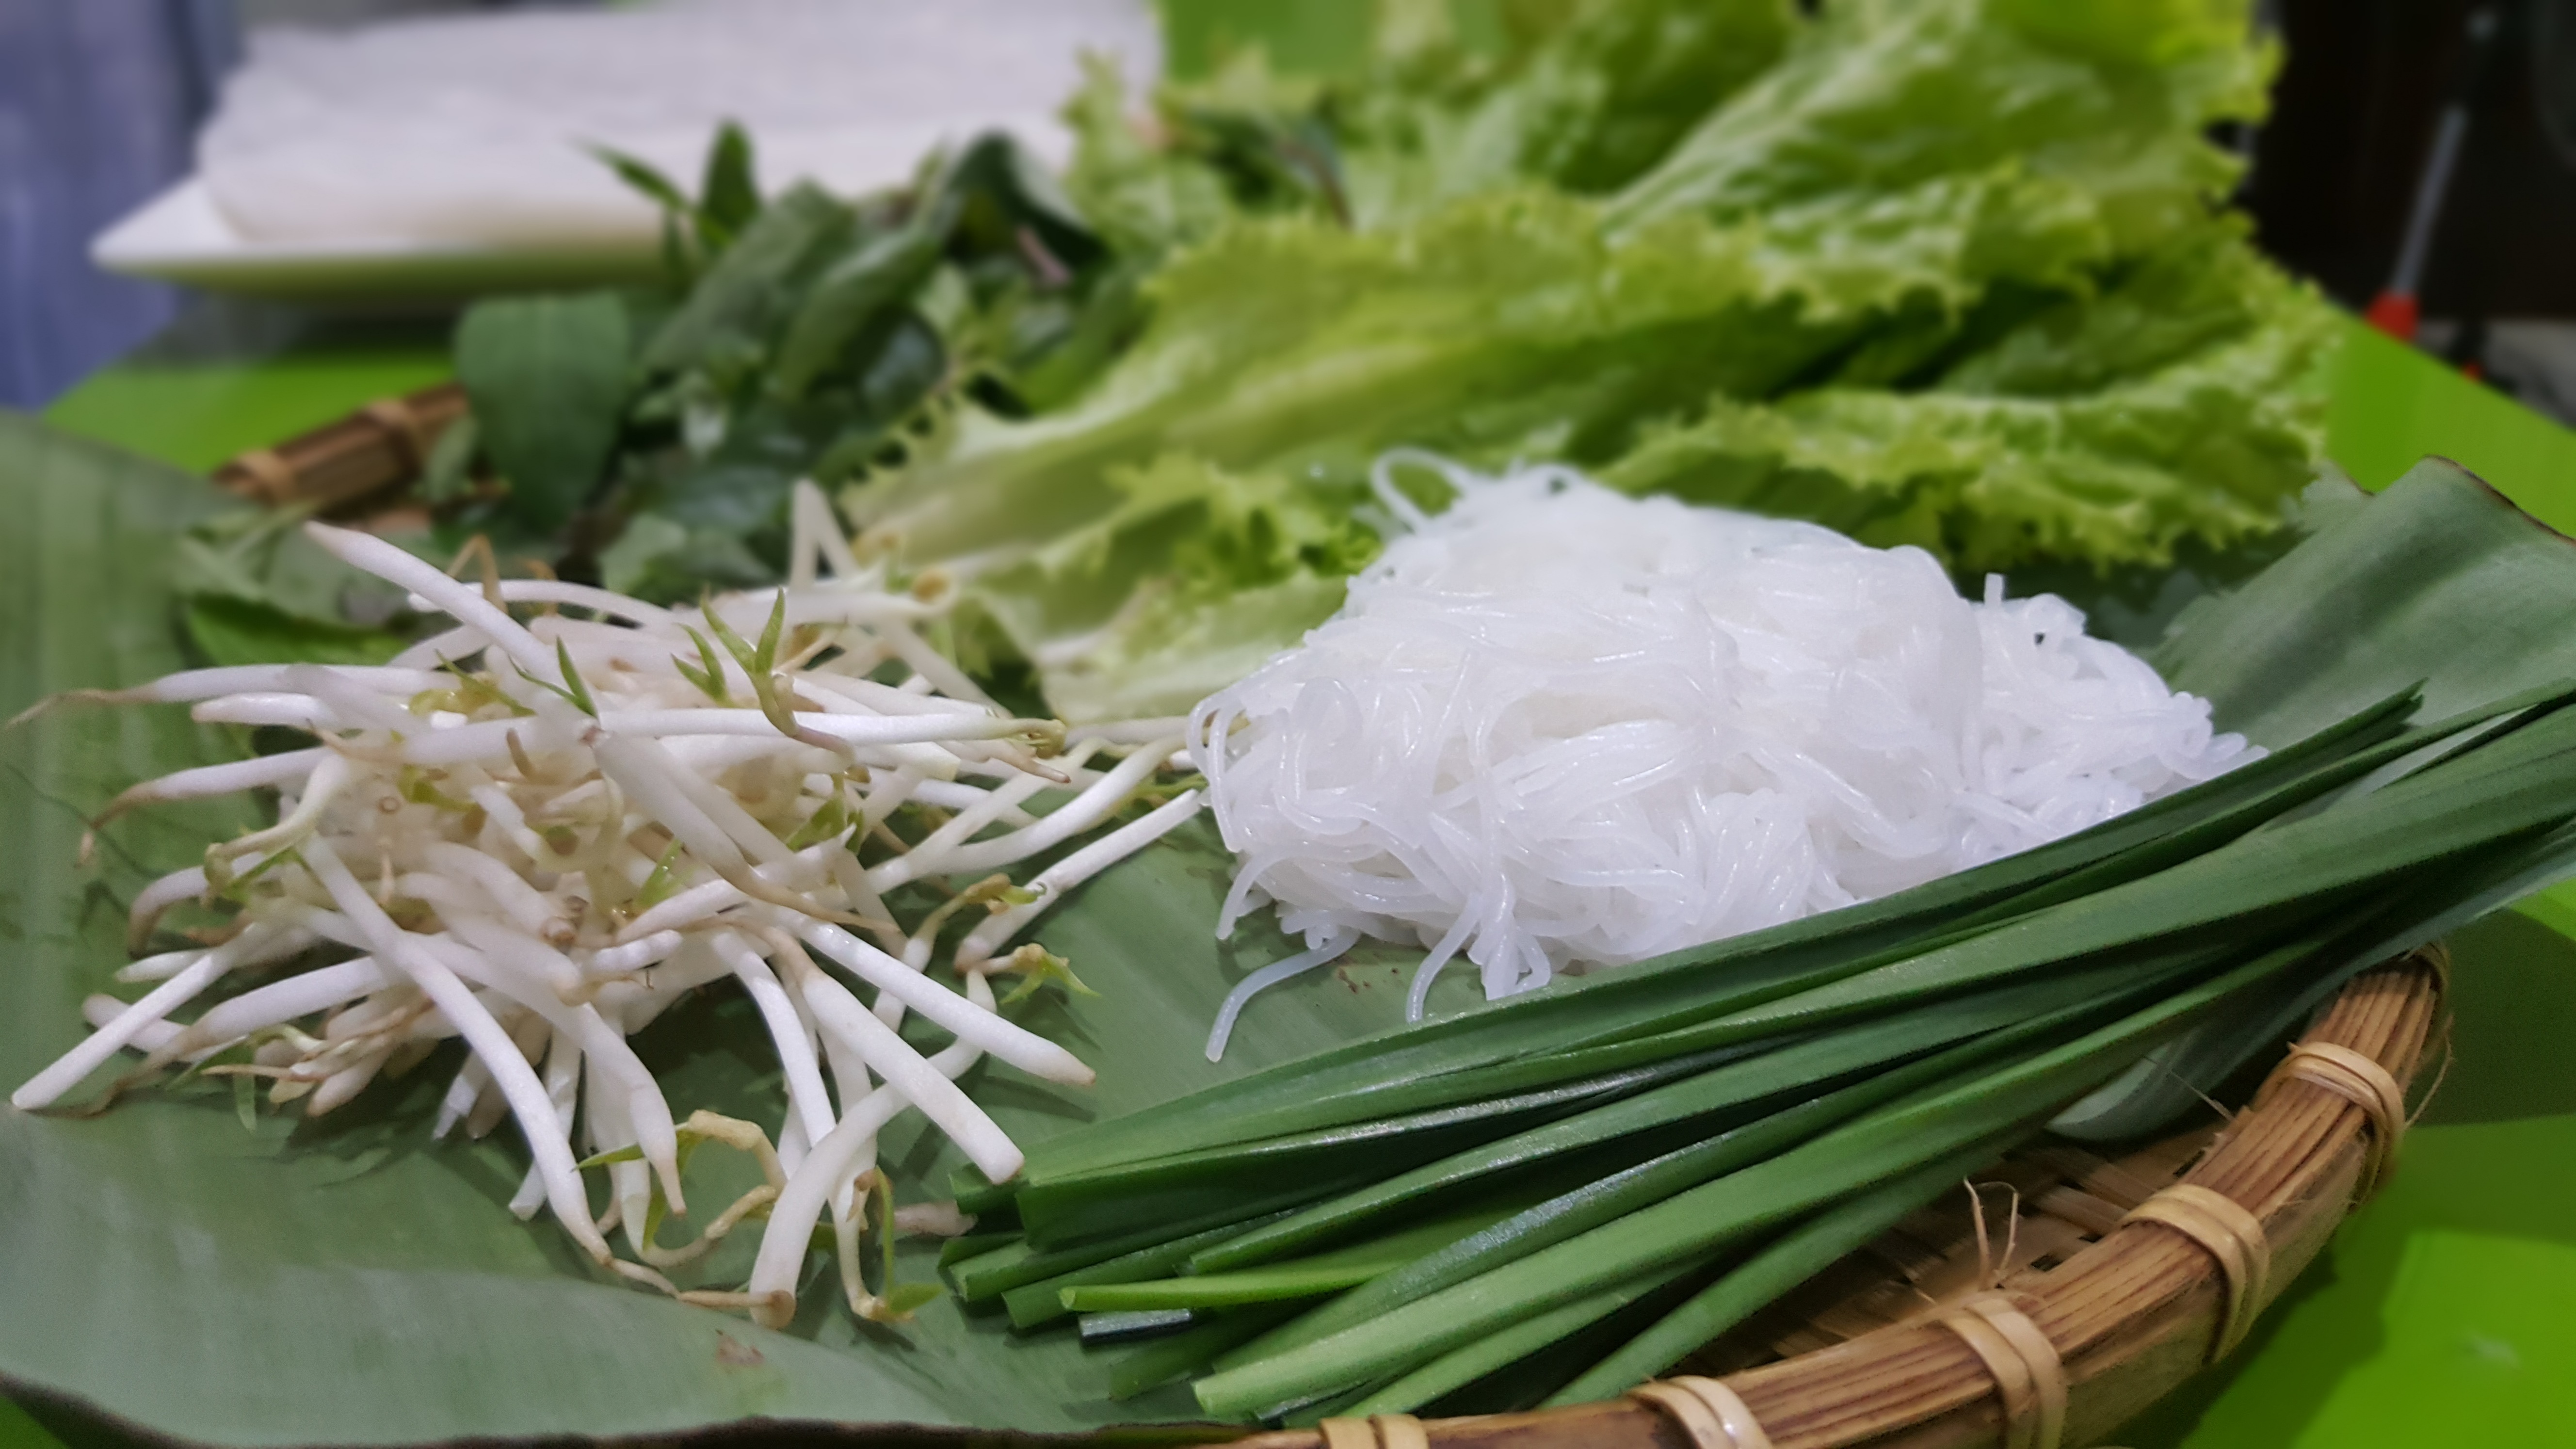
dish, food, produce, vegetable, asian food, cuisine, flower, southeast asian food, meal